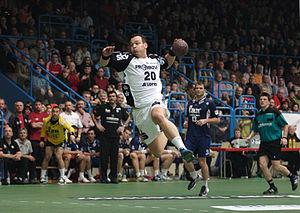
Le handball [ʔɑ̃dbal] est un sport collectif joué à la main où deux équipes de sept joueurs s'affrontent avec un ballon en respectant plusieurs règles sur un terrain rectangulaire de dimensions 40 m par 20 m, séparé en deux camps.
Christian Zeitz, né le 18 novembre 1980 à Heidelberg, est un handballeur allemand. Il est notamment champion du monde en 2007, champion d'Europe en 2004 et vice-champion olympique en 2004. Sous le maillot du mastodonte allemand du THW Kiel pendant 13 saisons, il a notamment remporté trois Ligue des champions et neuf championnats d'Allemagne.